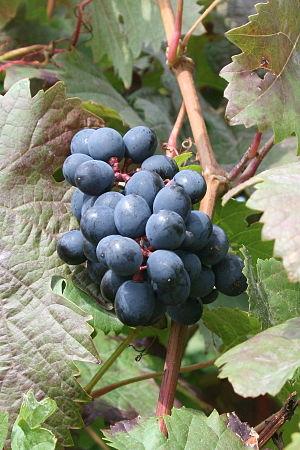
Le dunkelfelder est un cépage de cuve allemand de raisins noirs.